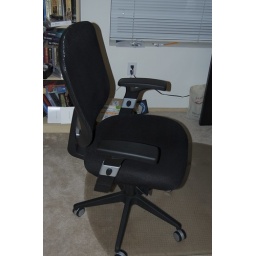
mesh back computer chair from office depot. im not sure if it's comfortable. i barely sat in it.